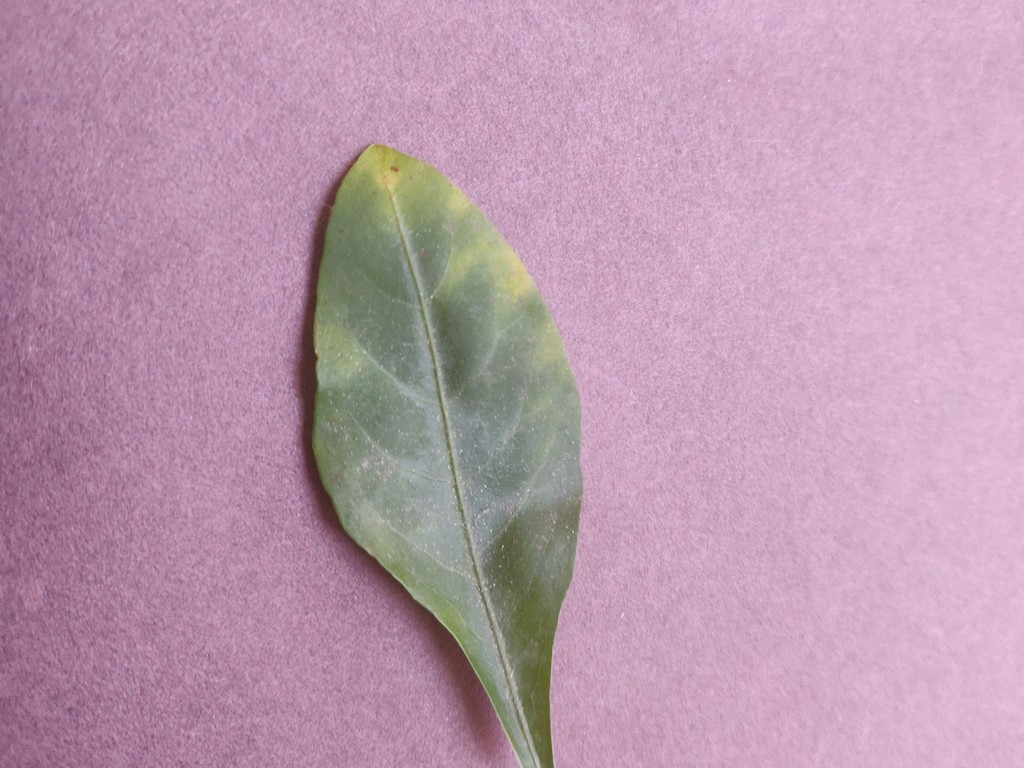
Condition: Unhealthy
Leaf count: single
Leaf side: front